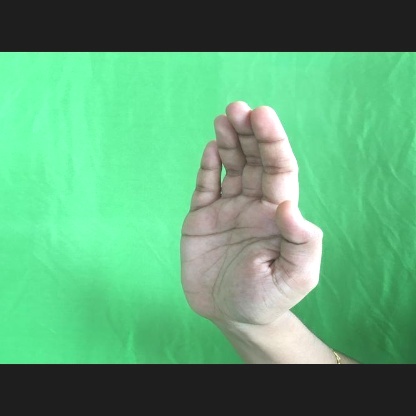
Mudra: Sarpasirsha